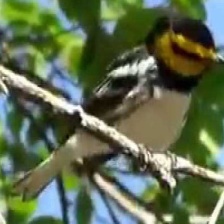
Species: GOLDEN CHEEKED WARBLER
Scientific name: SETOPHAGA CHRYSOPARIA